Shakopee III

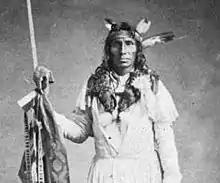
Chief Little Crow

On August 17, 1862, four young Mdewakanton hunters from Rice Creek village killed five Anglo-American settlers in present-day Acton, Minnesota. They returned to Rice Creek village that evening and told Cut Nose and Red Middle Voice, who were supportive of an uprising to drive settlers out of the region. Together with 100 warriors, Red Middle Voice went eight miles downstream to recruit his nephew, Little Six.